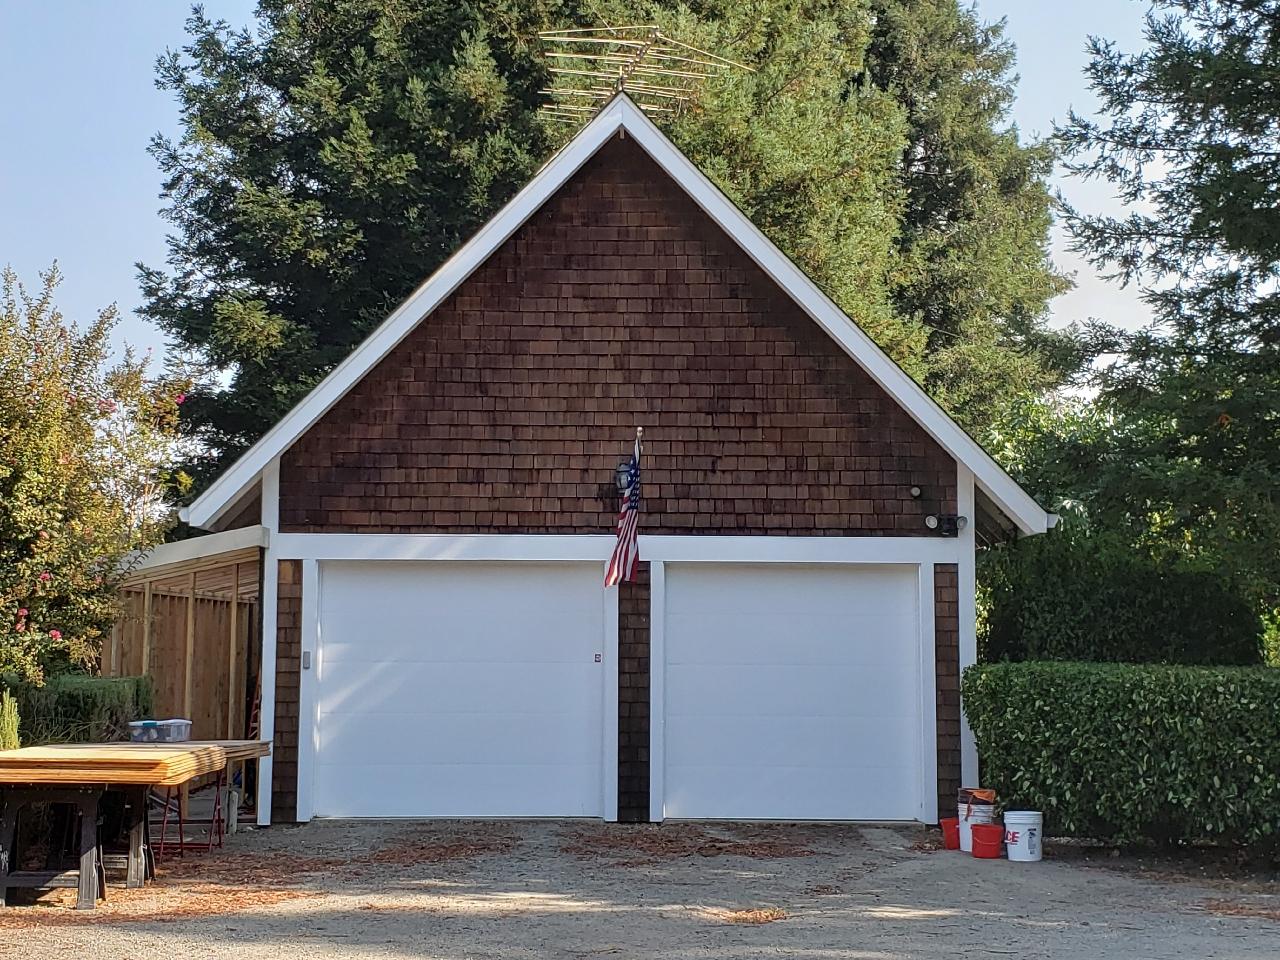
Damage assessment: no_damage